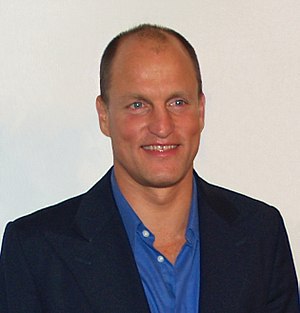
Natural Born Killers
Woody Harrelson spiller rollen som morderen Mickey Knox
Natural Born Killers er en amerikansk film fra 1994, instrueret af Oliver Stone. Filmen har et meget unikt udseende, med blandt andet sort-hvid-sekvenser, utraditionelle special effects, de lidt skævt anvendte kameravinkler osv. Filmen blev en meget stor økonomisk succes.